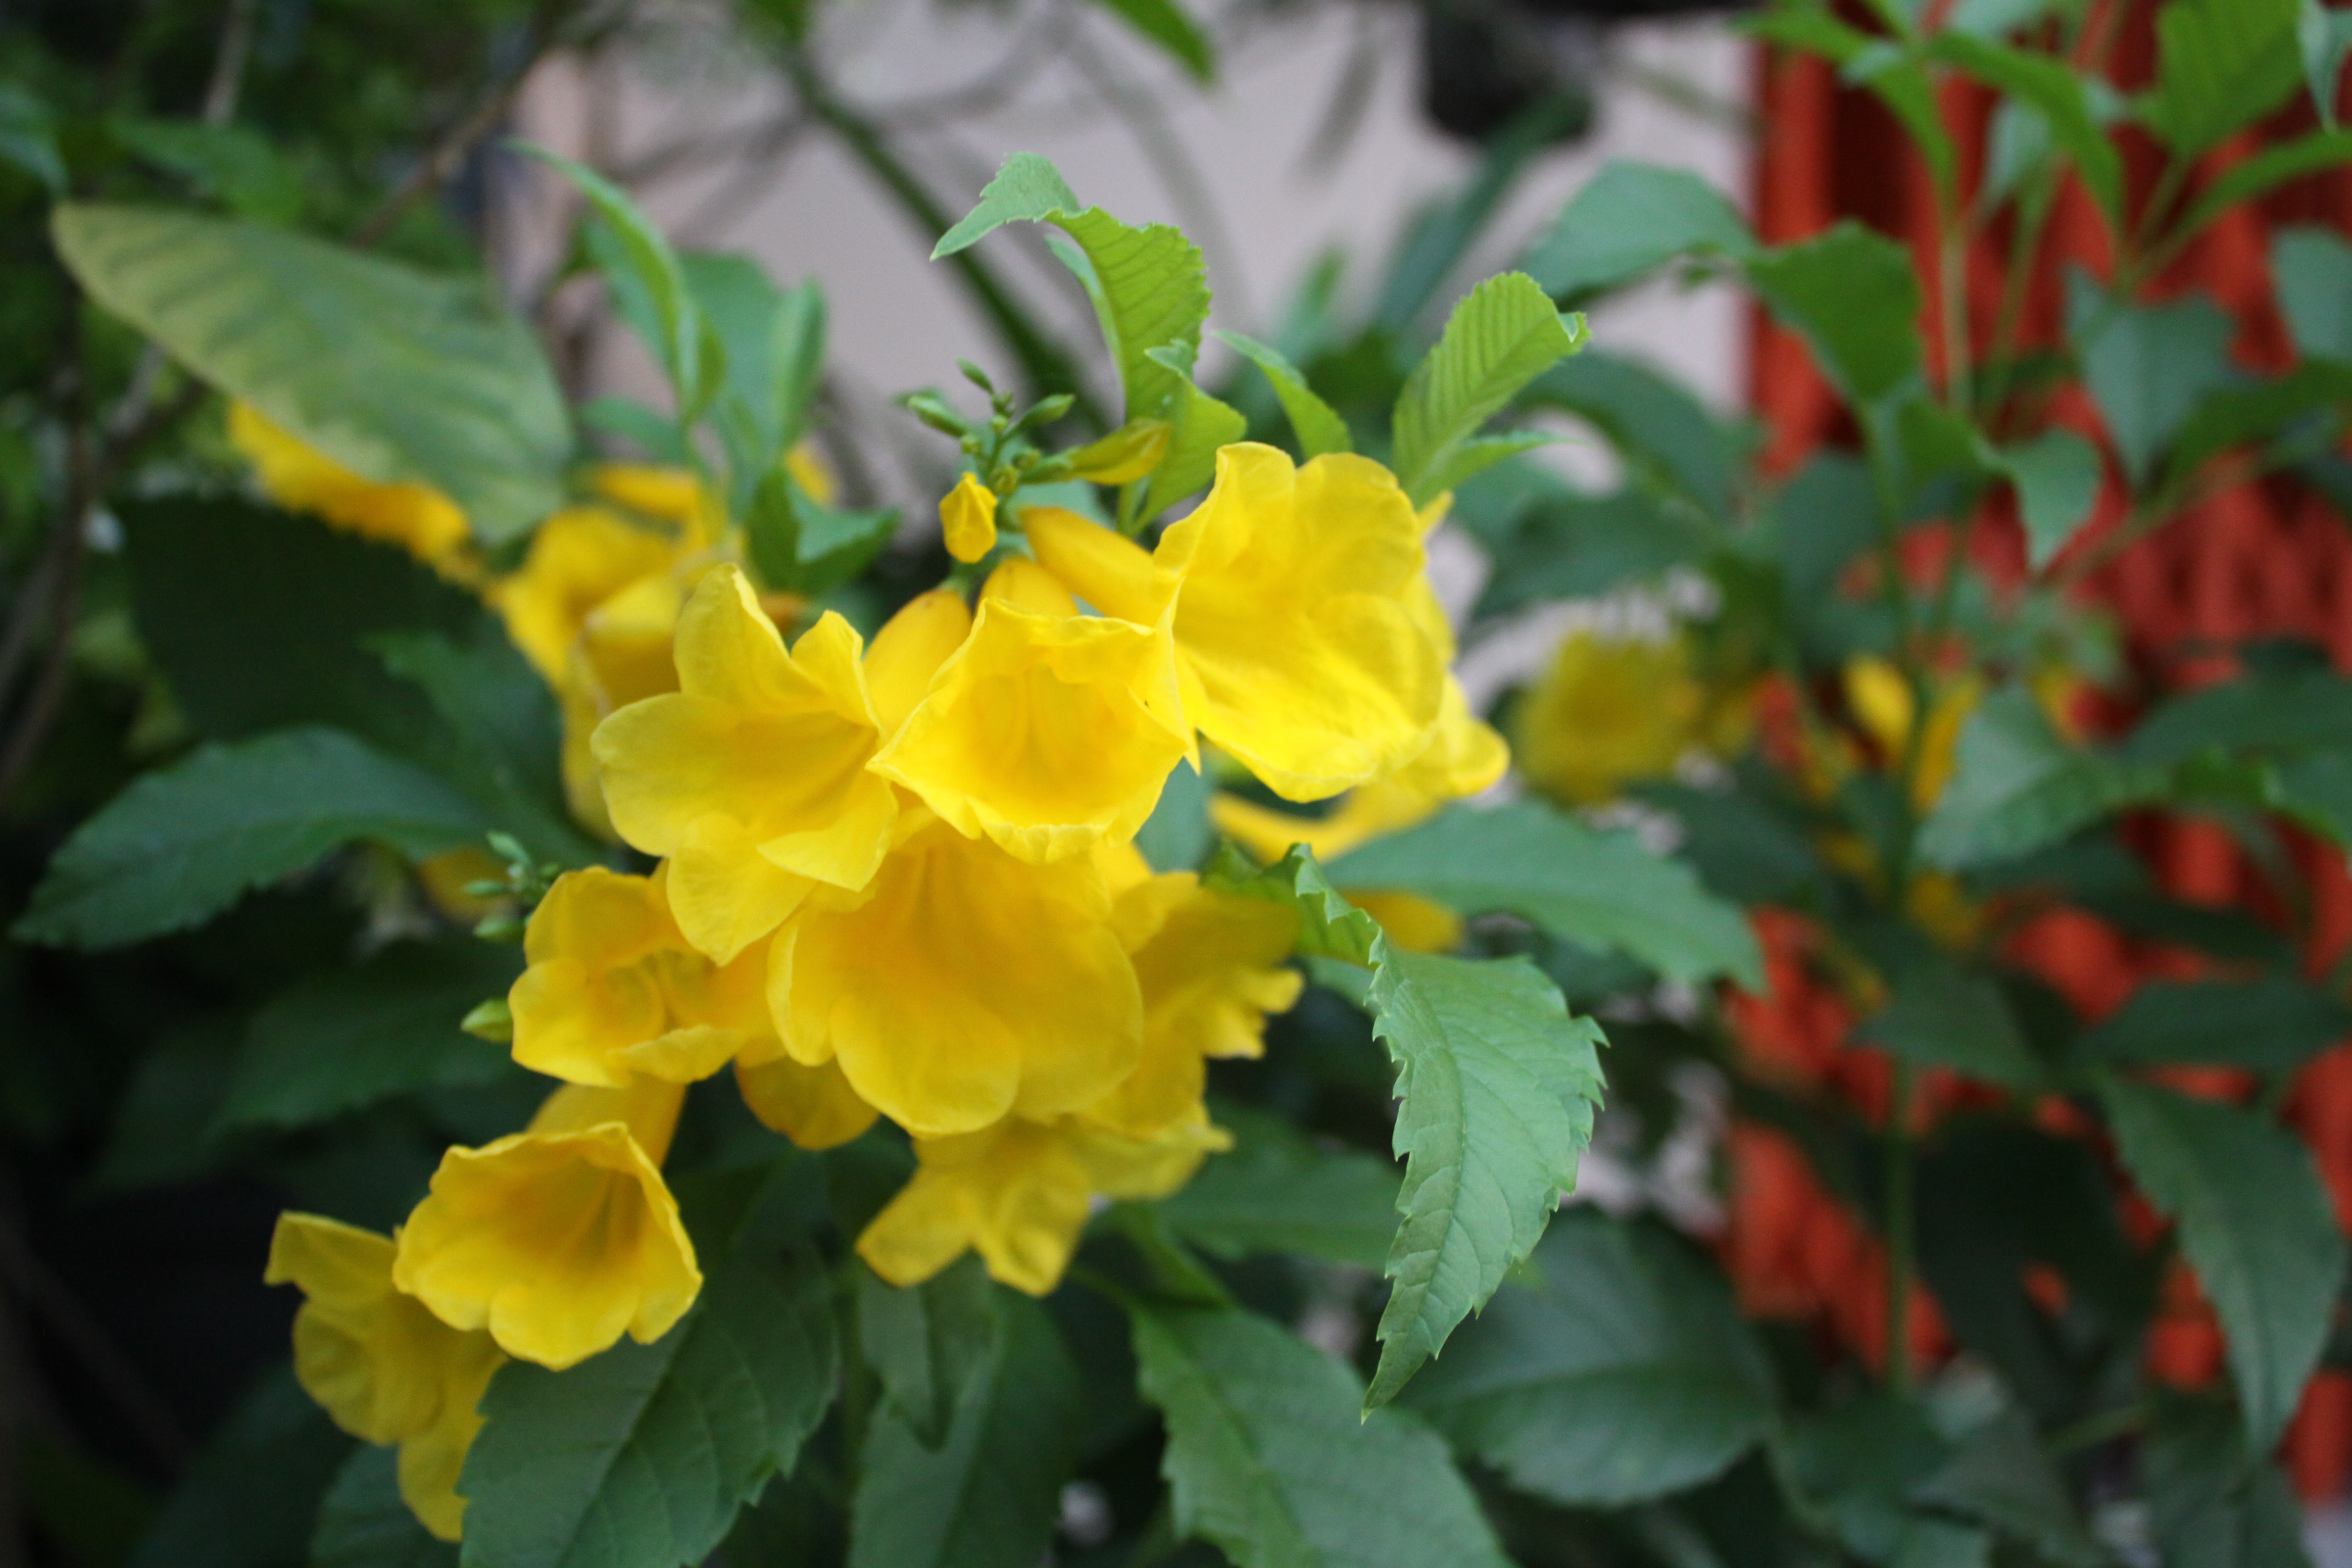
flower, plant, petal, herbaceous plant, terrestrial plant, flowering plant, annual plant, shrub, wildflower, subshrub, evening primrose family, cinquefoil, impatiens, Acanthus family